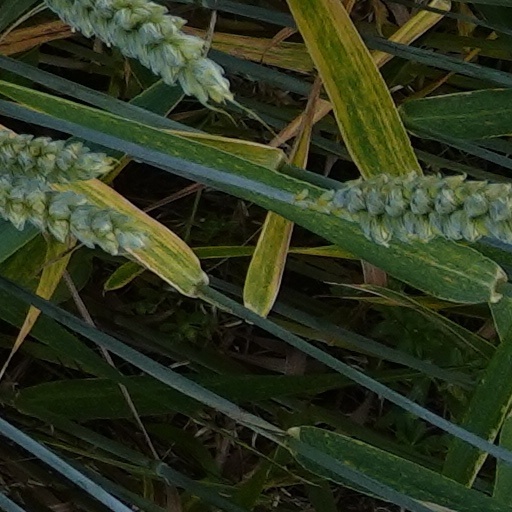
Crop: wheat